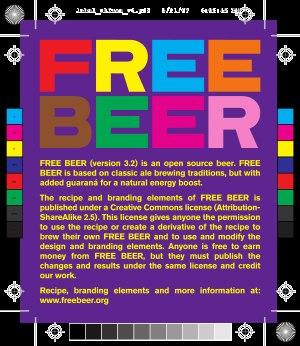
FREE BEER est une bière « libre » basée sur la Vores Øl version 1.0. Le projet lancé par des étudiants de l'université informatique de Copenhague fut d'appliquer le principe utilisé par les logiciels libres à un produit quotidien.